Sakon Yamamoto

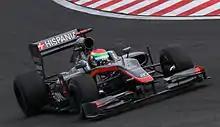
Yamamoto driving for Hispania Racing at the 2010 Japanese Grand Prix

Yamamoto made his return to the GP2 series halfway through the 2008 season, as the ART Grand Prix team elected to employ him in place of the underperforming Luca Filippi. Finishing 4th in the sprint race at Hungaroring, he scored his first ever points in any racing class outside Japan.